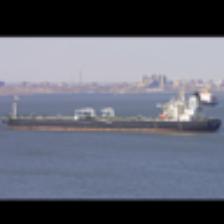
Label: NonHuman